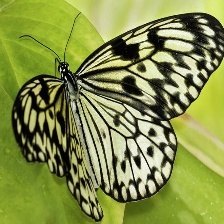
Species: PAPER KITE